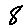
Label: 8